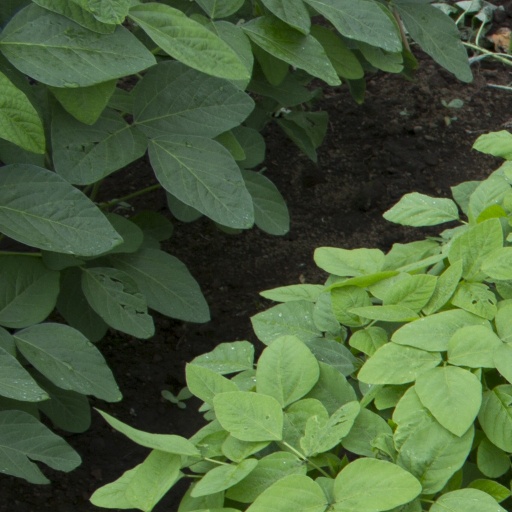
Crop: soybean